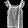
Label: T - shirt / top